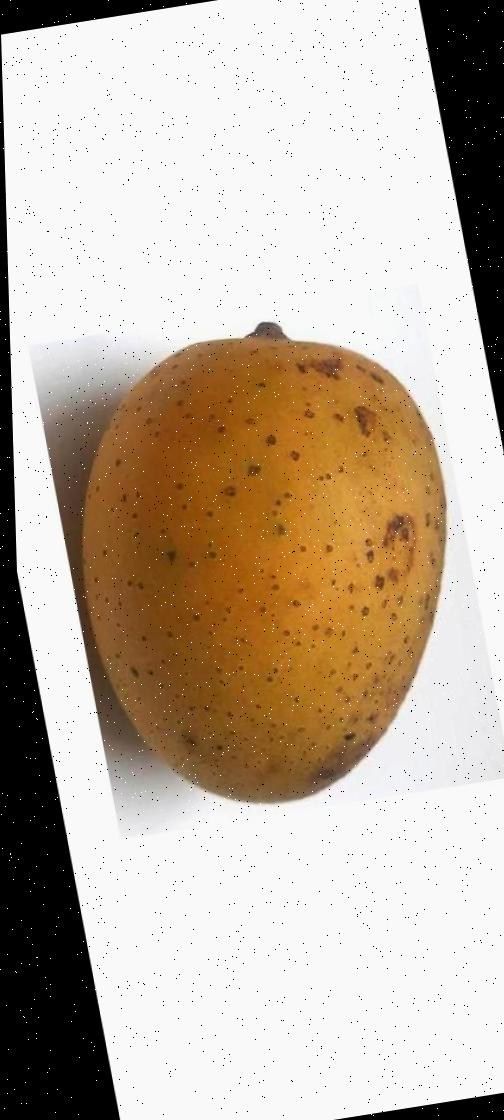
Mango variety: Gourmoti